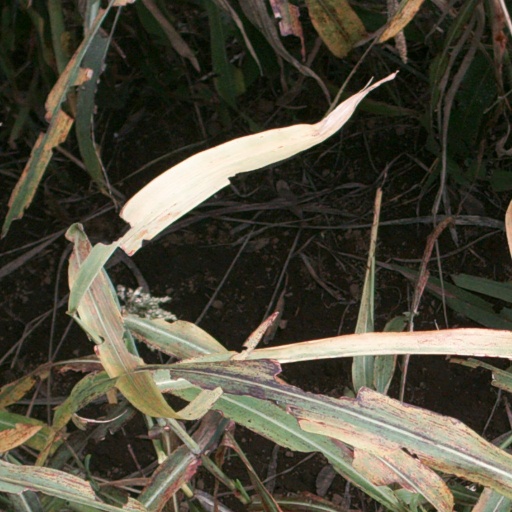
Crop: sorghum